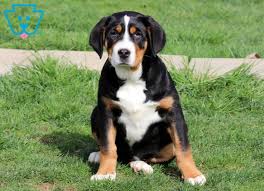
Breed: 237-n000086-Greater_Swiss_Mountain_dog